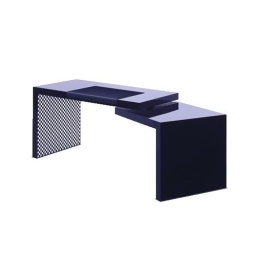
Desk of two overlapping and adjustable tops in blue lacquered wood and glass mosaic white and blue. Leather desk pad.